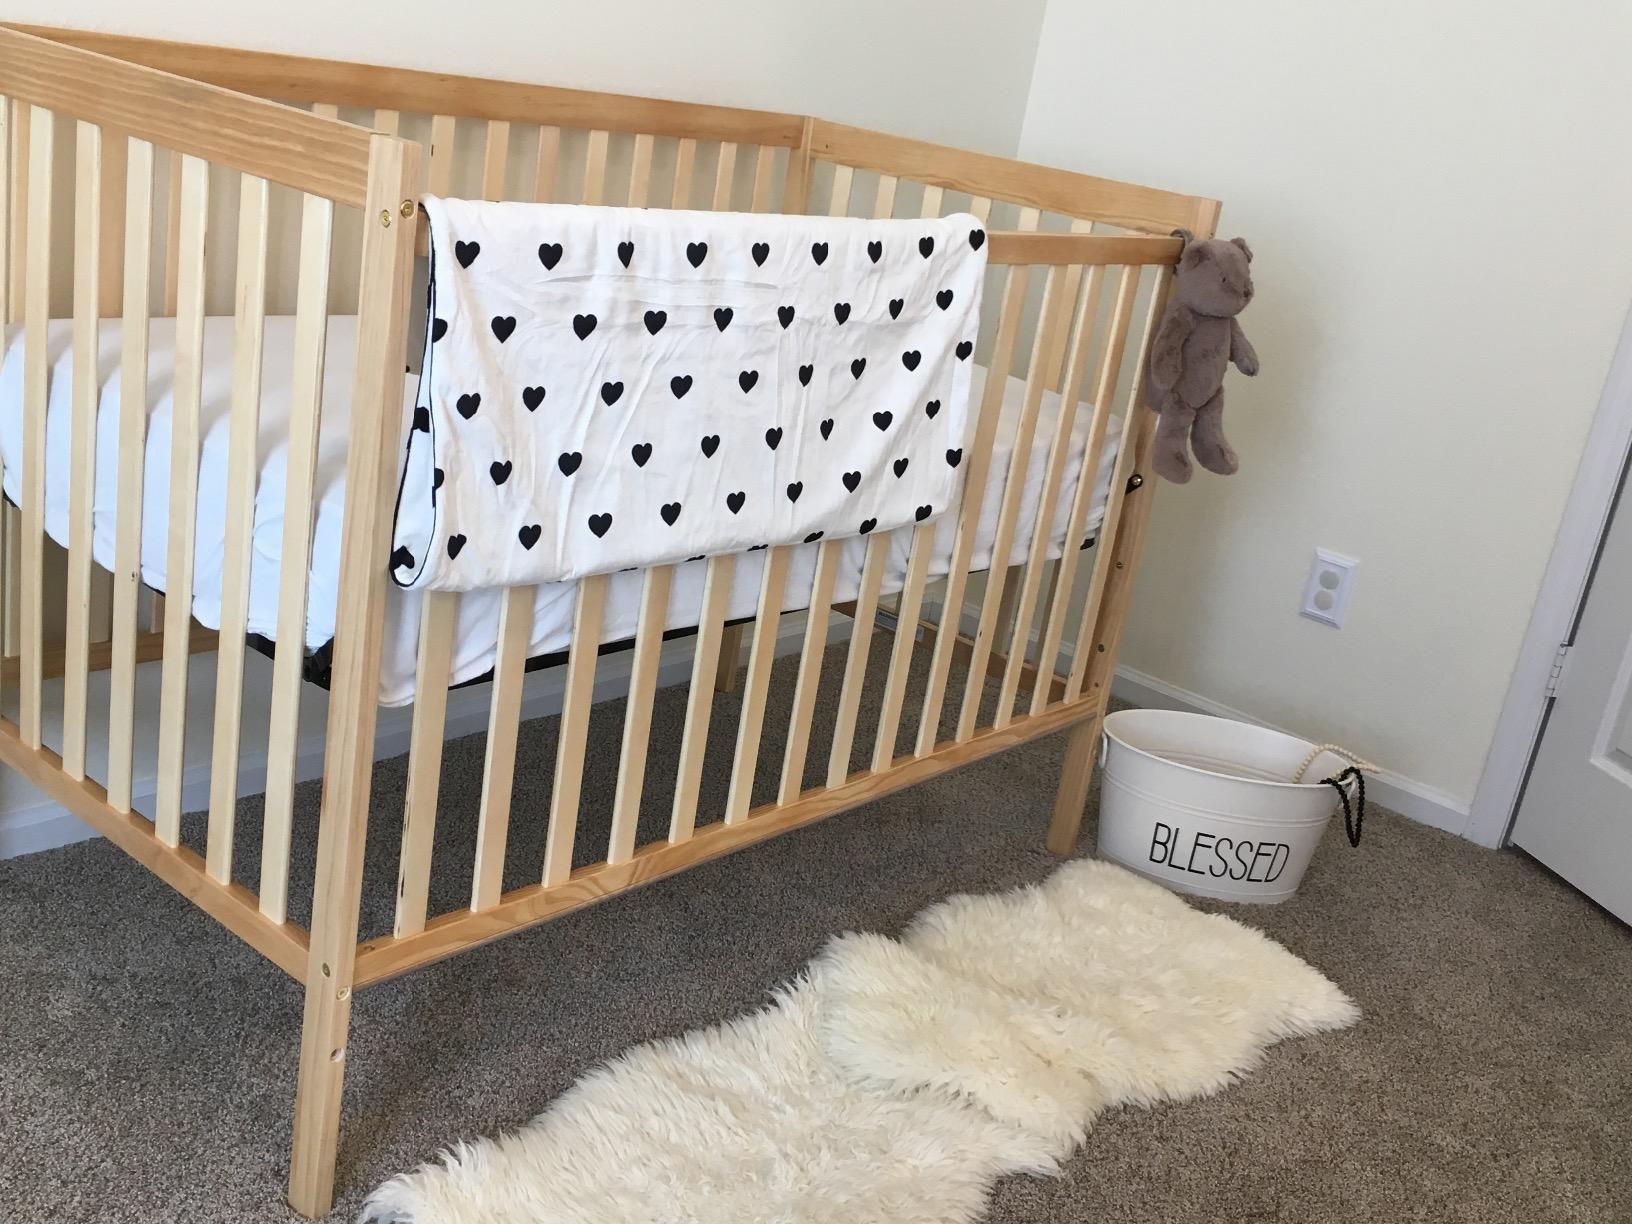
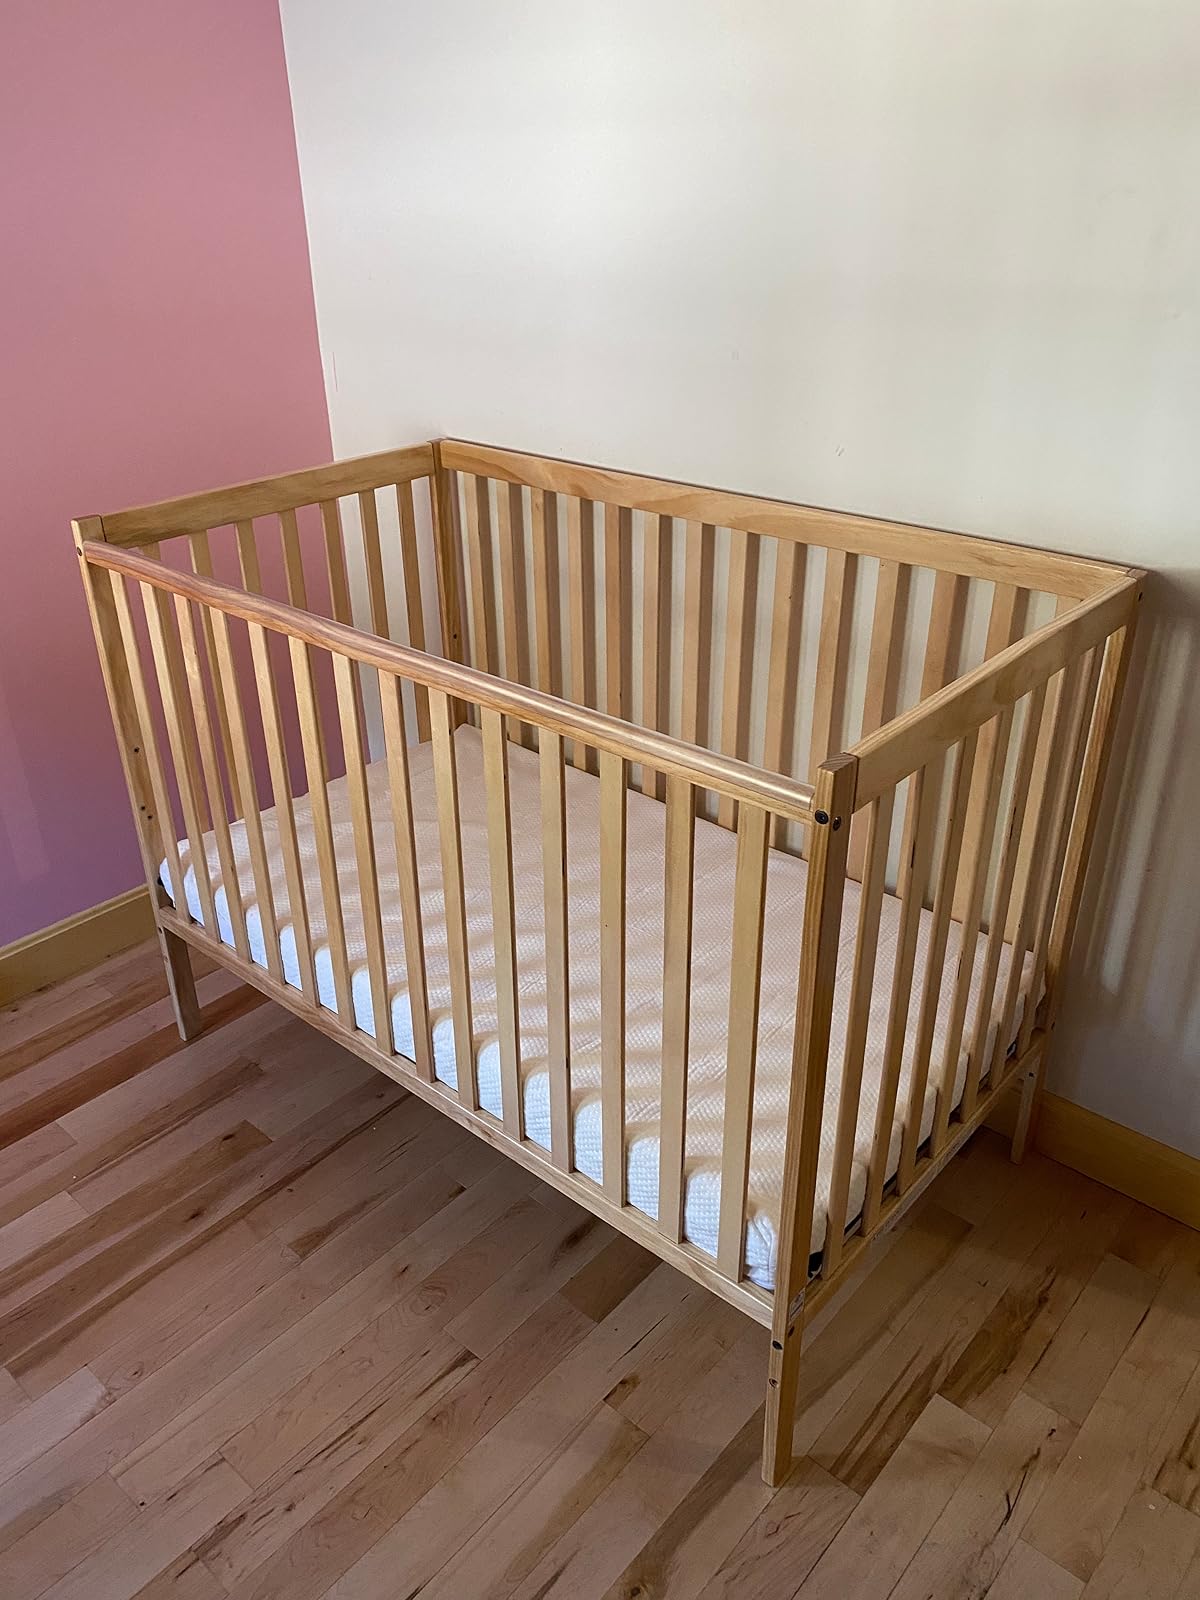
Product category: products_crib
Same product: yes